National Museum of Brazil

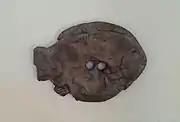
Trombetas River culture. Zoolite in the shape of a fish, w/d

The collection of Brazilian archaeology of the National Museum brought together a vast set of artifacts produced by the cultures that flourished in the Brazilian territory during the pre-colonial era, with more than 90,000 objects. It was considered the largest collection in its typology worldwide. Gradually assembled since the early 19th century, the collection started being systematically gathered since 1867 and has been continually expanded until the present day, through excavations, acquisitions and donations, also serving as basis for a large number of research projects conducted by the academics of the museum, the Federal University of Rio de Janeiro, and other institutions. It was composed of objects coming from all regions of Brazil, establishing a timeline spanning more than 10,000 years.